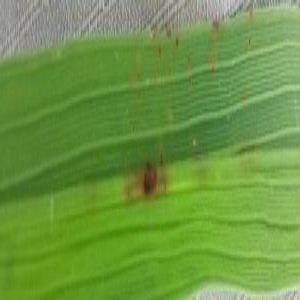
Disease: Brownspot